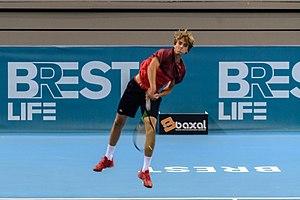
Rencontre entre Jérémy Chardy et Stefanos Tsitsipas lors de l'Open Brest Arena le 19 octobre 2016. Jérémy Chardy s’est imposé face au jeune Grec, n°1 mondial chez les juniors, en deux sets, 6/2 – 6/3.